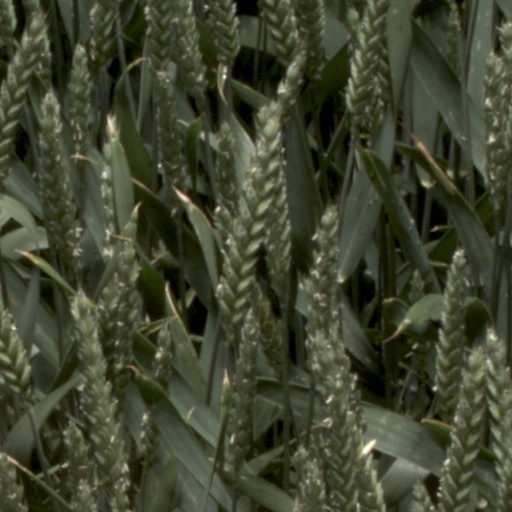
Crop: wheat